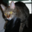
Label: cat